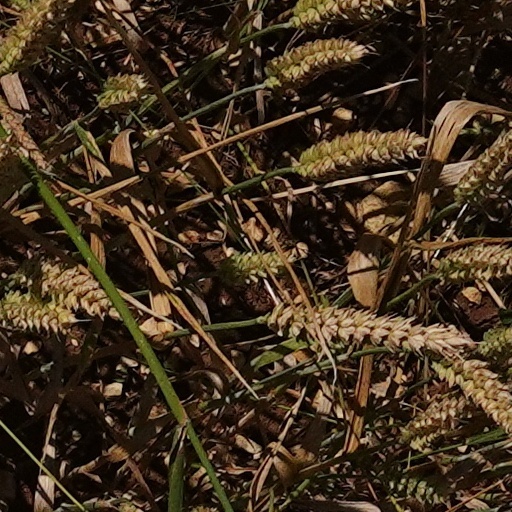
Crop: wheat